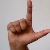
The image shows a hand gesture representing the letter 'L' in Indian Sign Language.